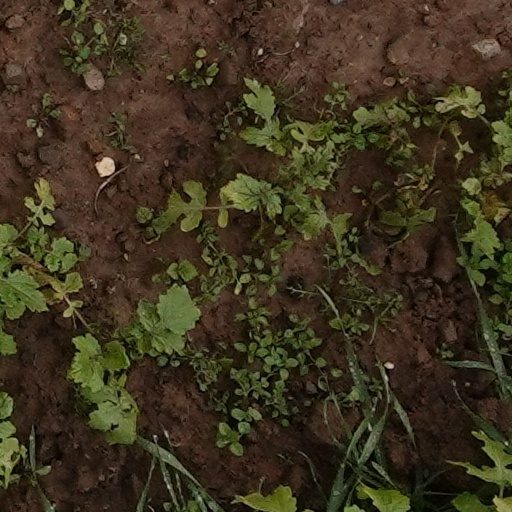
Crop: wheat